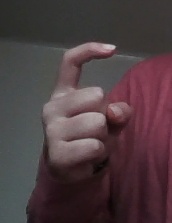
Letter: ra